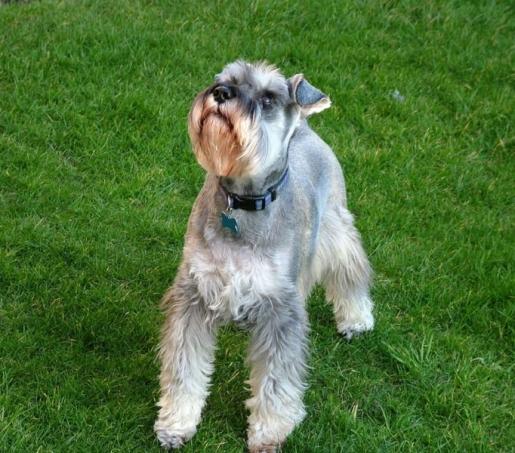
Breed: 220-n000053-standard_schnauzer